Ryan Reed (bishop)

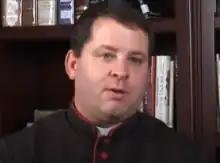
Then-Dean Ryan Reed interviewed in a 2005 Anglican Communion Network documentary.

Ryan Spencer Reed (born 1967) is an American Anglican bishop. Since 2020, he has been the fourth diocesan bishop of the Episcopal Diocese of Fort Worth in the Anglican Church in North America.